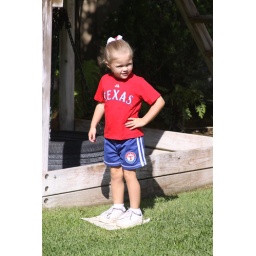
Savanna on 1st base ready to be hit in by Tyler...such a girl with her hand on her hip.